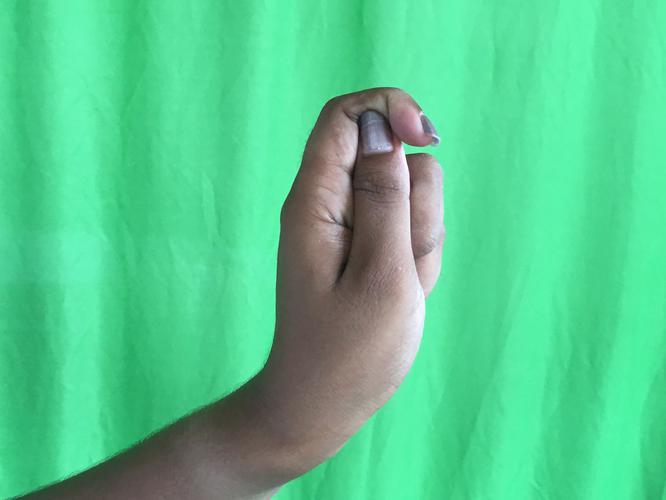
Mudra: Kapith
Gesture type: single_hand